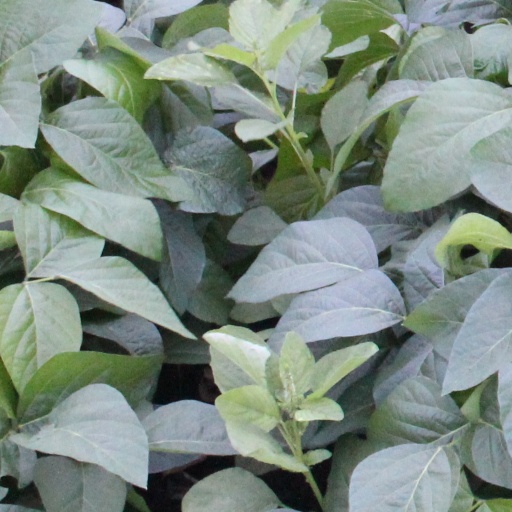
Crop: soybean